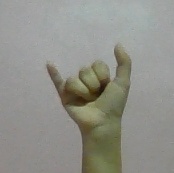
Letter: ya